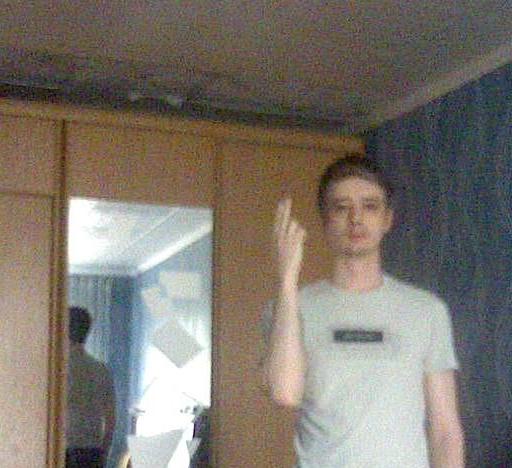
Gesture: two_up_inverted